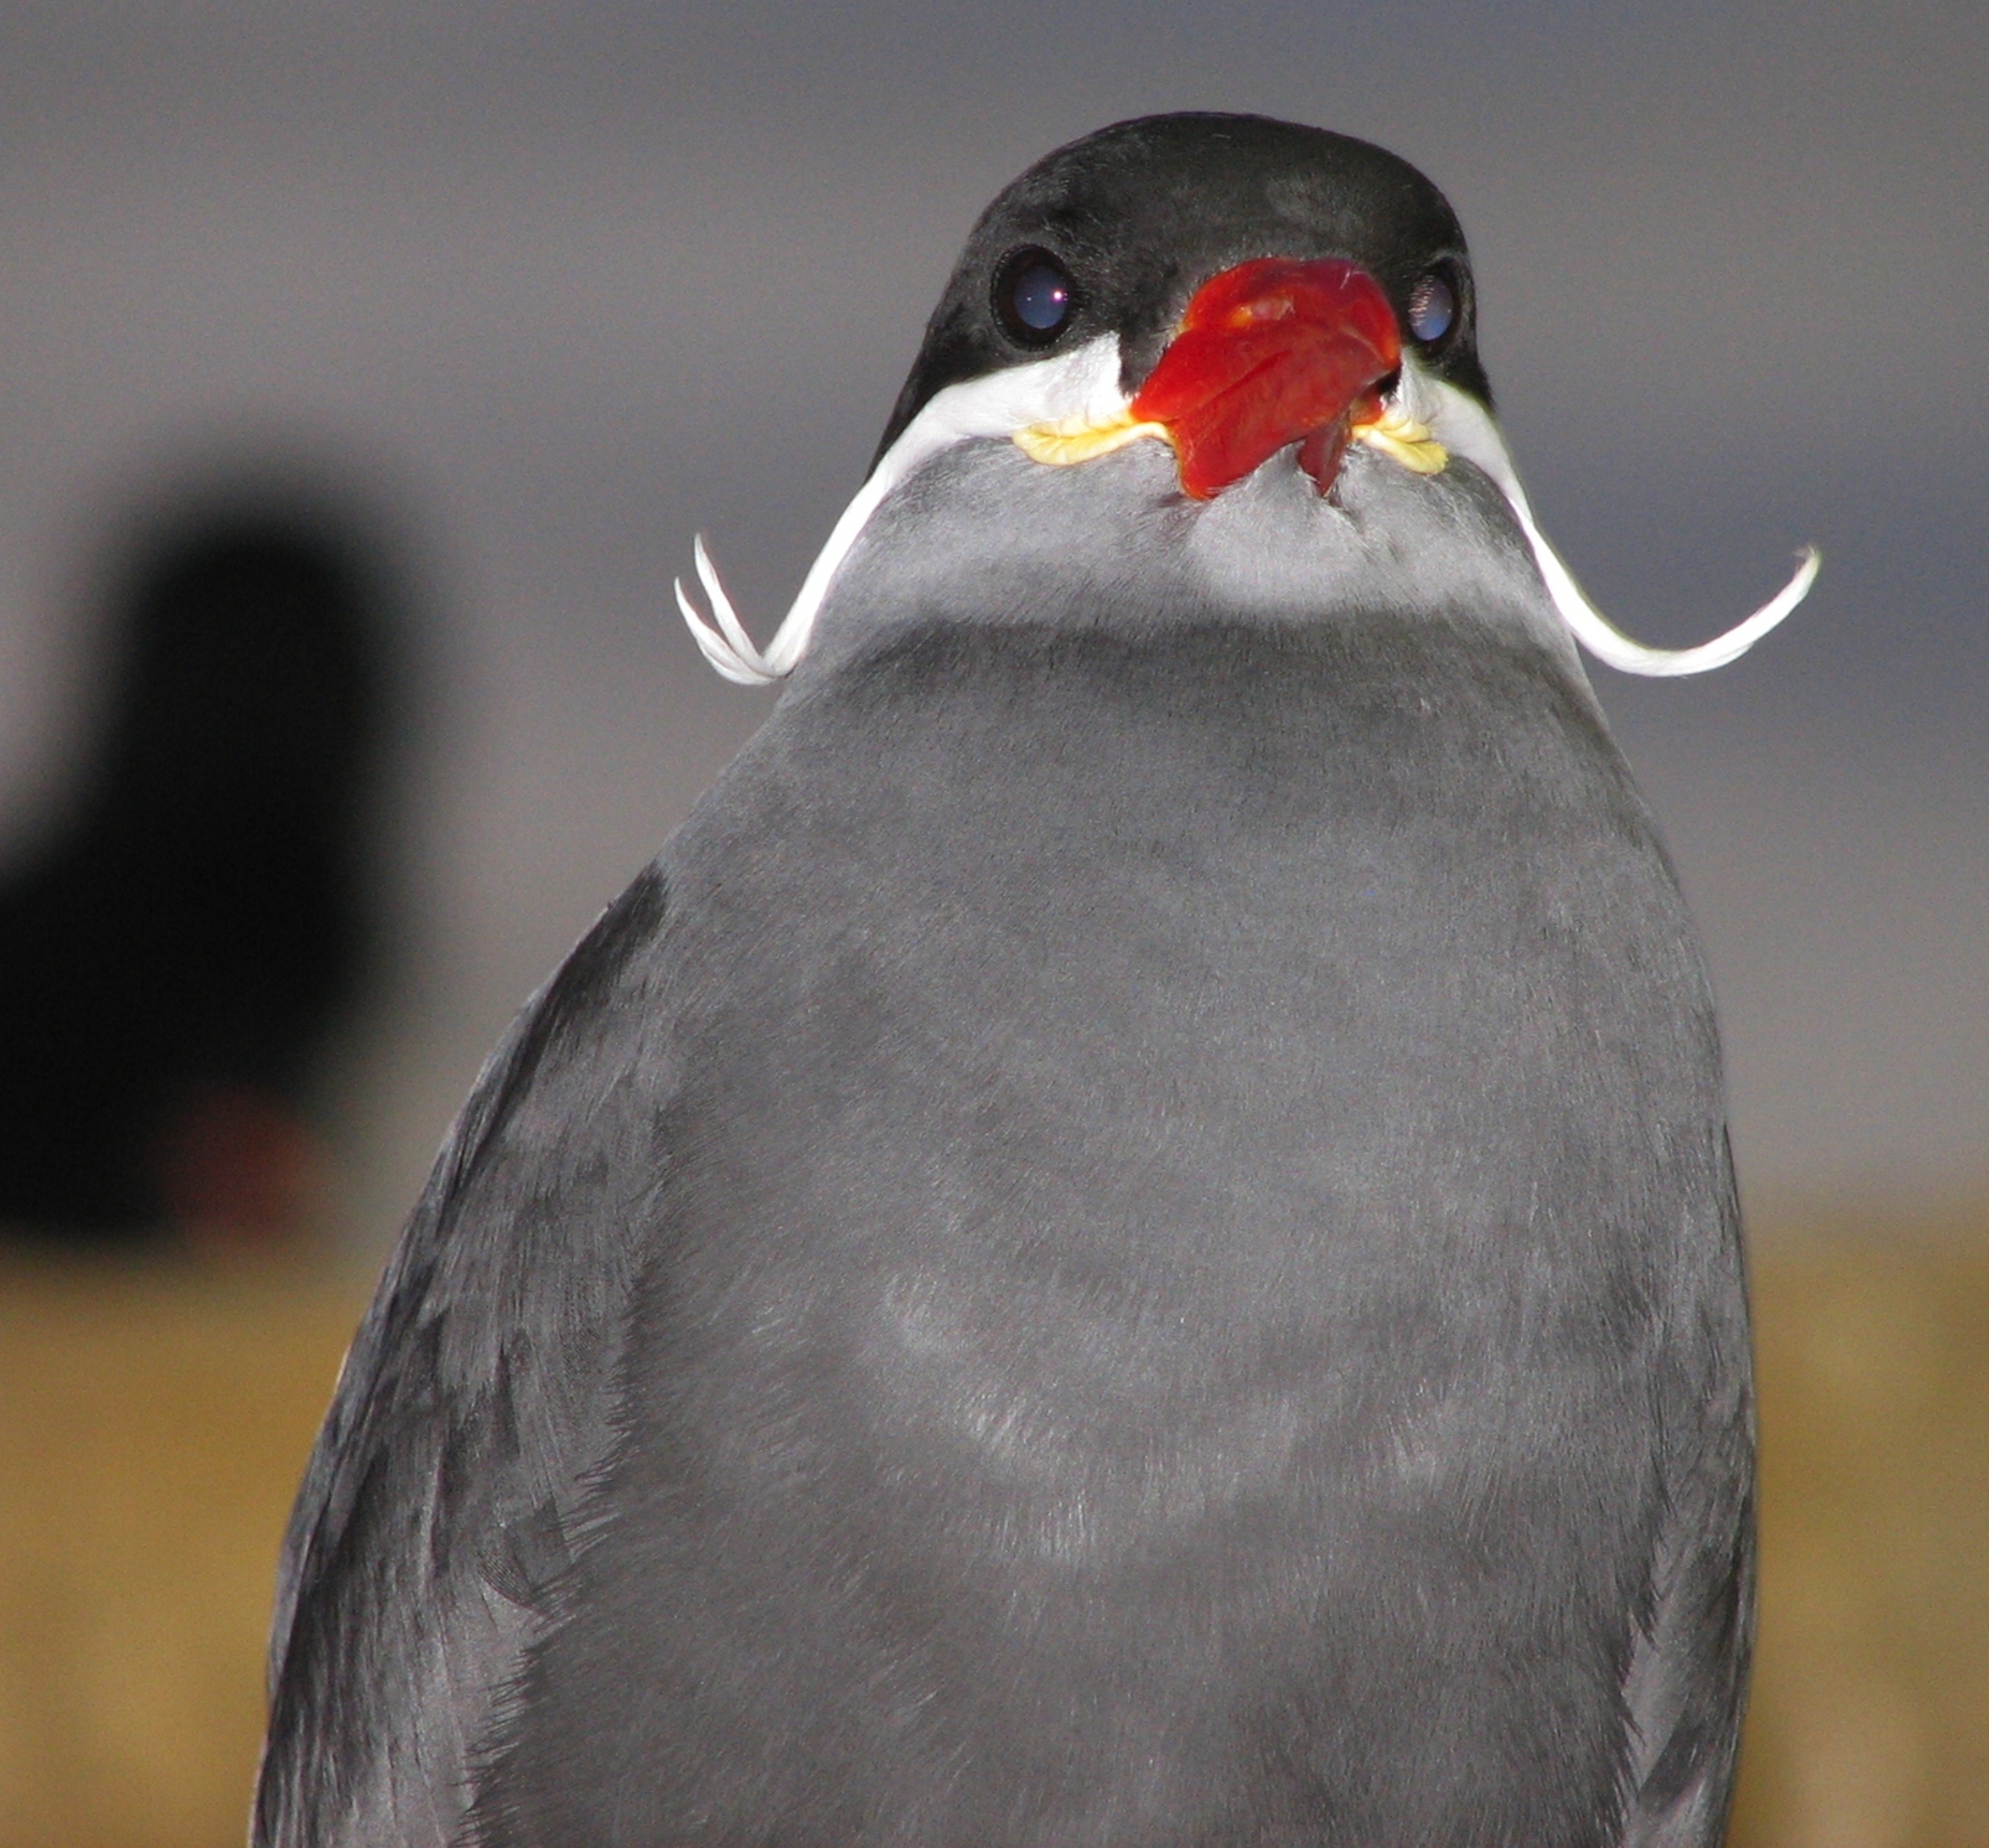
bird, wing, wildlife, beak, color, gray, feather, fauna, plumage, close up, grey, feathers, vertebrate, inca tern, perching bird, pigeons and doves